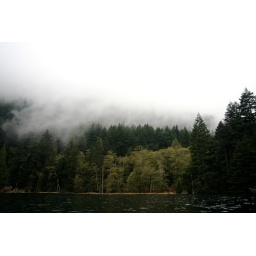
I thought we'd get stuck in the lake and have to use the car alarm to find our way out:)